The Lawrence School, Sanawar

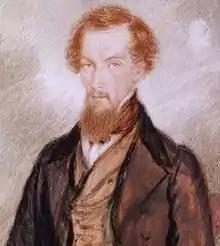
Sir Henry Lawrence, founder

By 1853, the school had grown to 195 pupils when it was presented with the King's Colour, one of only seven schools and colleges ever to be so honoured in the British Empire, the others being Eton, Shrewsbury, Cheltenham, the Duke of York's Royal Military School the Royal Military College, Sandhurst and the Lawrence School, Lovedale. Sanawar has held its colour for the longest unbroken period.